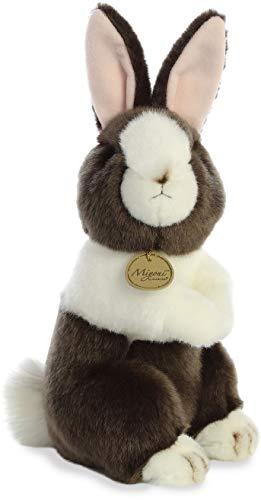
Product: Aurora World Dutch Rabbit Toy, Black/White 26365
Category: Toys & Games | Stuffed Animals & Plush Toys | Stuffed Animals & Teddy Bears
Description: Great Condition.
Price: $13.60
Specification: ProductDimensions:5x6x8.5inches|ItemWeight:6.4ounces|ShippingWeight:6.4ounces(Viewshippingratesandpolicies)|ASIN:B07HHXKF8F|Itemmodelnumber:26365|Manufacturerrecommendedage:3yearsandup